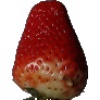
Label: Strawberry 1